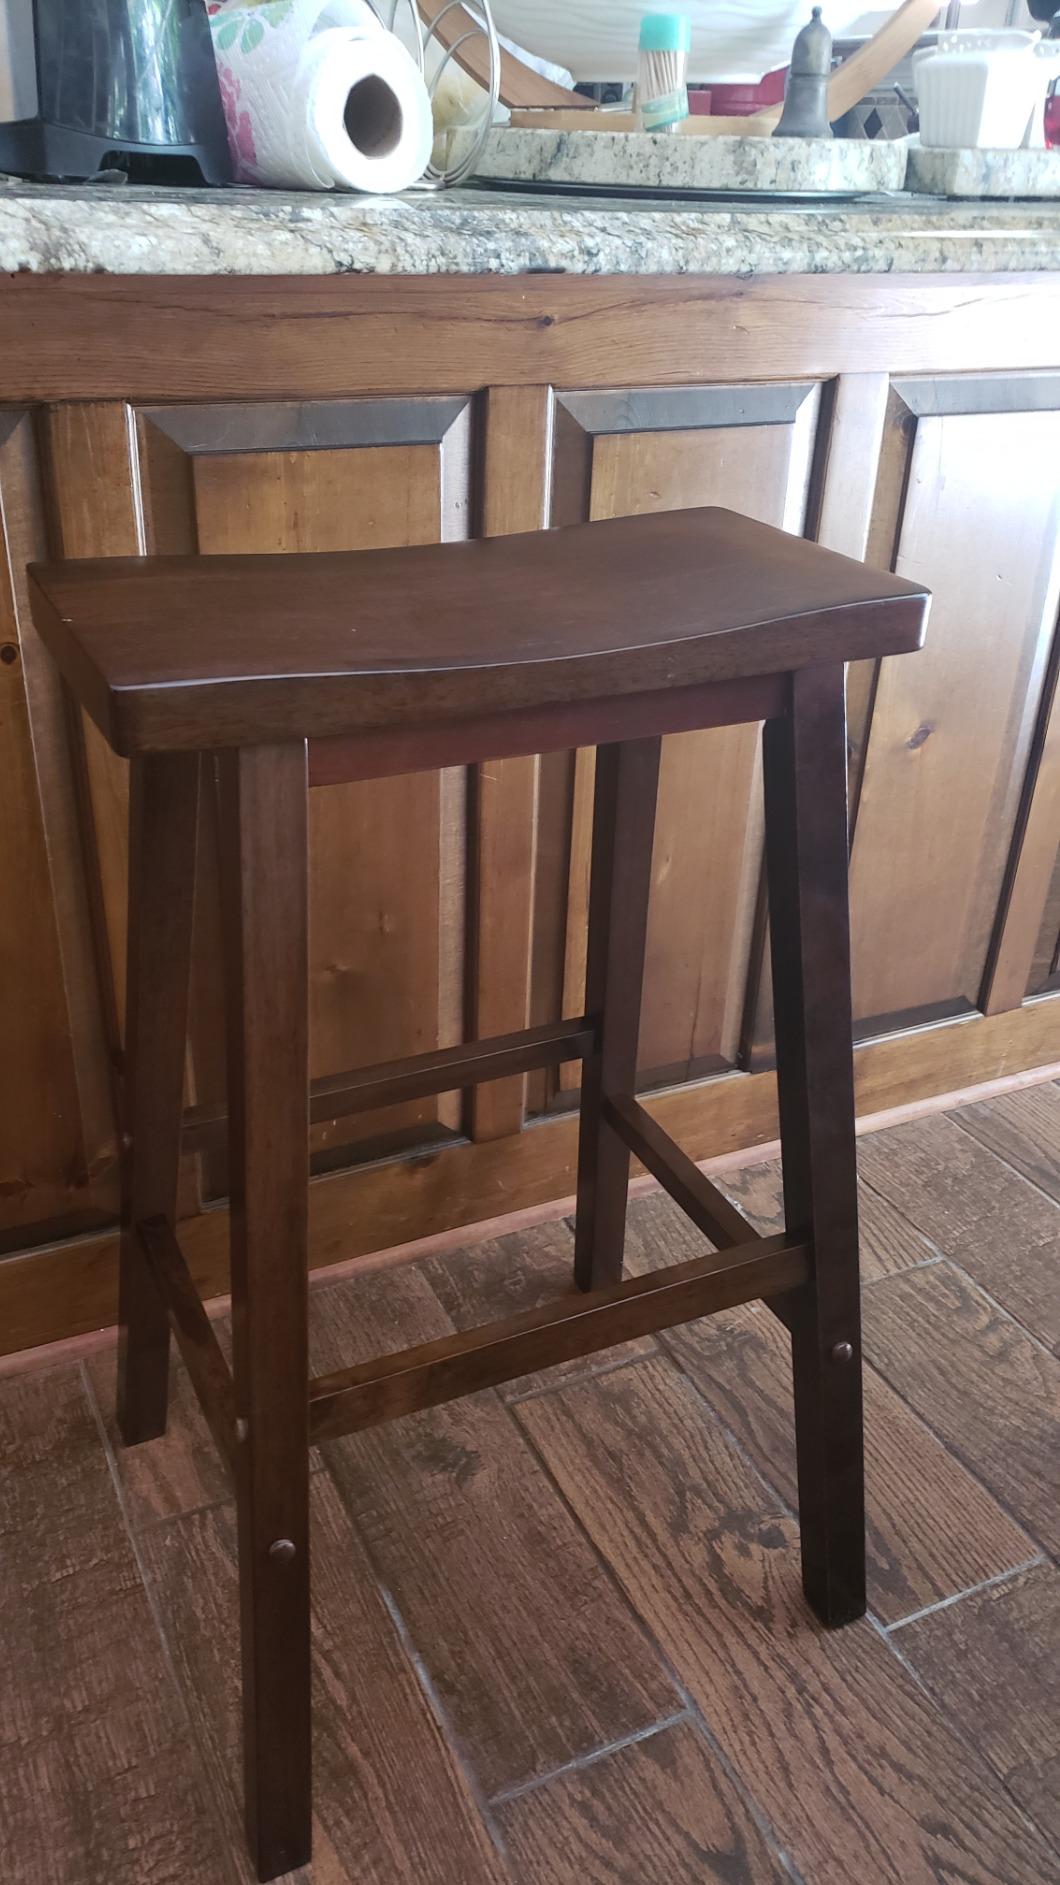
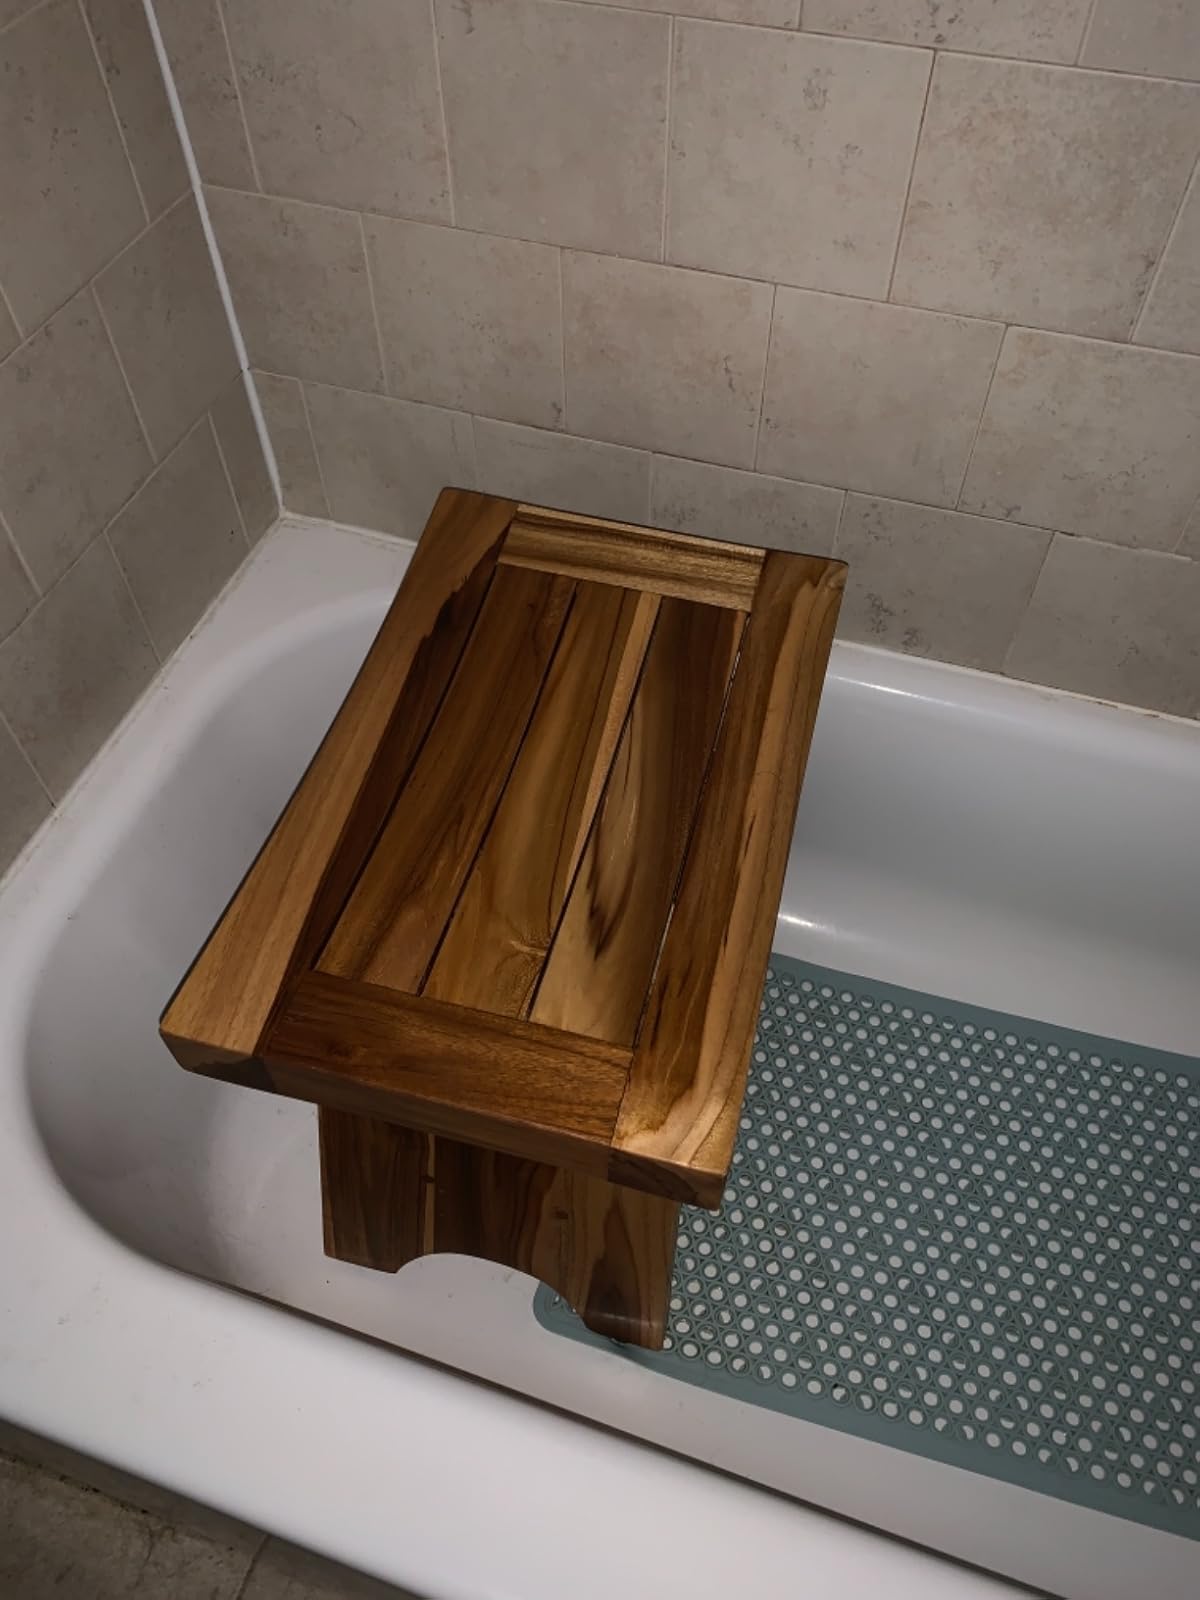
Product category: stool
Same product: no